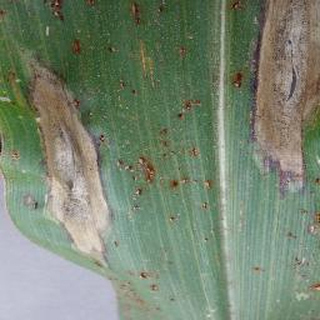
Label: corn_northern_leaf_blight